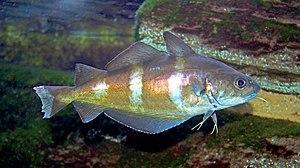
Les Gadidés sont une famille de poissons marins appartenant à l'ordre des Gadiformes. Cette famille inclut essentiellement des poissons de mer, comme les morues, aiglefins, merlans et lieus, mais aussi, selon certaines classifications, une espèce d'eau douce, la lotte.
Les actinoptérygiens constituent la classe des poissons à nageoires rayonnées.
Les gadiformes forment un ordre de poissons osseux à nageoires rayonnées qui comprend dix familles.